Dresden-Klotzsche–Dresden Airport railway

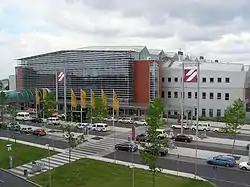
Terminal 1 of the airport seen from the parking garage. The station is underground and directly in front of the building (2005)

Construction began on connecting the airport to the S-Bahn network on 30 July 1998. The precast concrete tunnel was completed in the summer of 1999. A 200 m-long flying junction for traffic approaching the airport via the Dresden-Görlitz railway was built at Dresden-Klotzsche station and a junction with two new electrified tracks was built for traffic to and from the airport. The total projected cost amounted to 84.3 million Deutsche Marks and was funded by the Free State of Saxony On 25 March 2001, the new line was opened simultaneously with new Terminal 1 at the airport. Until the completion of the Leipzig City Tunnel the Dresden Airport station was the only underground station in Saxony.